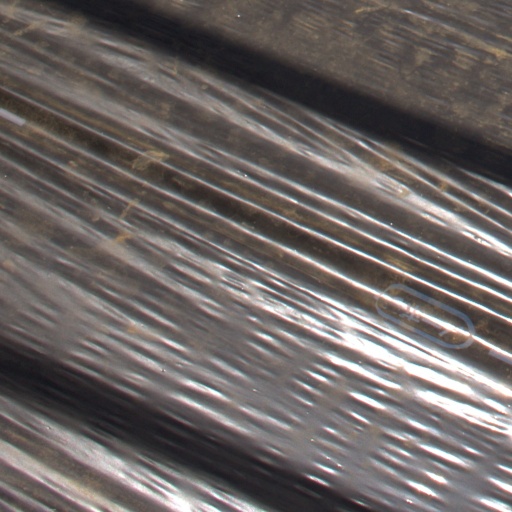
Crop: Jerusalem artichoke